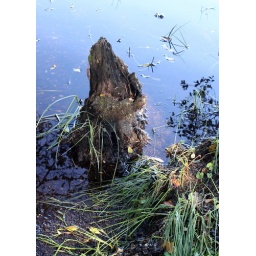
Sinking slowly in the cold clear water